Brennilis Nuclear Power Plant

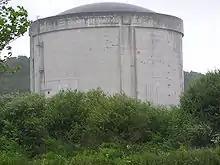
The reactor containment structure

The Commissariat à l'énergie atomique began construction of this experimental reactor moderated with heavy water and cooled with carbon dioxide (HWGCR) in 1962. The reactor had a planned output power of 70 MWe. The plant achieved criticality in December, 1966.